Casa de Fierro

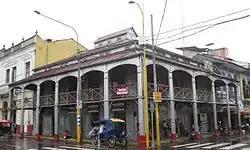
The "Casa de Fierro" in Iquitos, Peru

La Casa de Fierro (archaism, English: the Iron House, French: La Maison de Fer), located in the city of Iquitos in the jungle of Peru, in front of the major square between Próspero and Putumayo streets, is a large iron residence built during the rubber boom at the end of the nineteenth century. The house was bought by the Bolivian explorer and entrepreneur Antonio Vaca Diez.